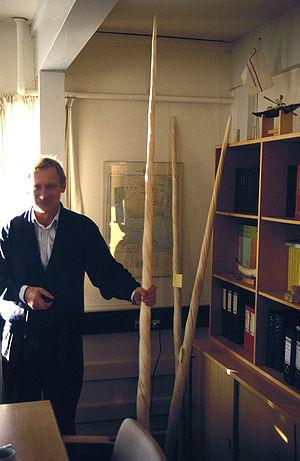
Une corne de licorne est un objet légendaire, connu en Europe occidentale. Durant la majeure partie du Moyen Âge et des Temps modernes, il est supposé être la corne unique ornant le front de la licorne. De nombreux pouvoirs de guérison et des vertus de contrepoison lui sont attribués. Ces propriétés, supposées réelles dès le XIIIᵉ siècle, en font l'un des remèdes les plus chers et les plus réputés au cours de la Renaissance, et justifient son utilisation dans les cours royales. Les croyances liées à la « corne de licorne » influencent l'alchimie à travers la médecine spagyrique. L'objet est à l'origine d'une série de tests sur ses propriétés de purification, relatés entre autres dans l'ouvrage d'Ambroise Paré, Discours de la licorne, qui annonce les prémices de la méthode expérimentale.